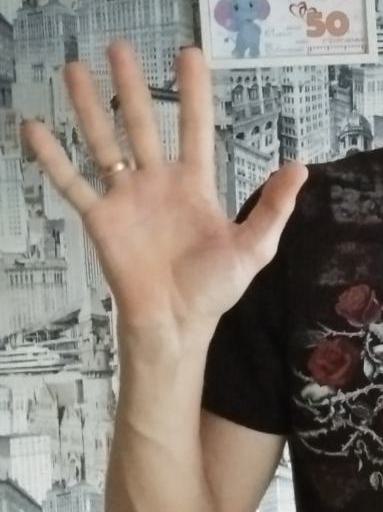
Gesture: palm